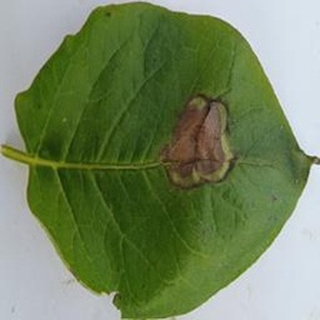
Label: potato_late_blight